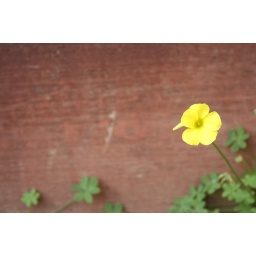
A little yellow against a wooden fence and clovers.